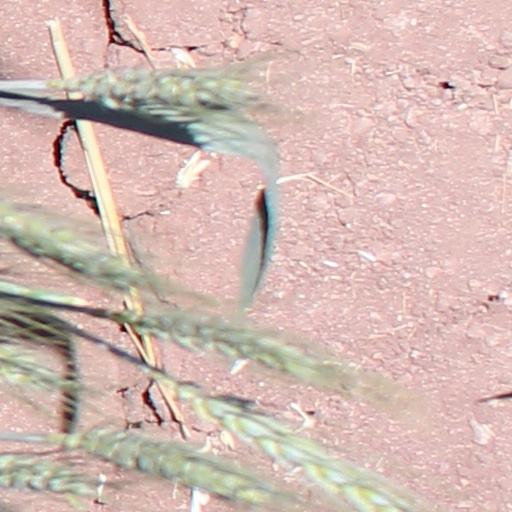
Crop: wheat